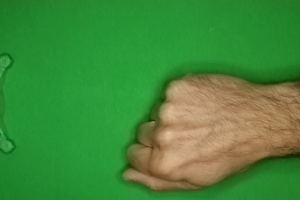
Label: rock